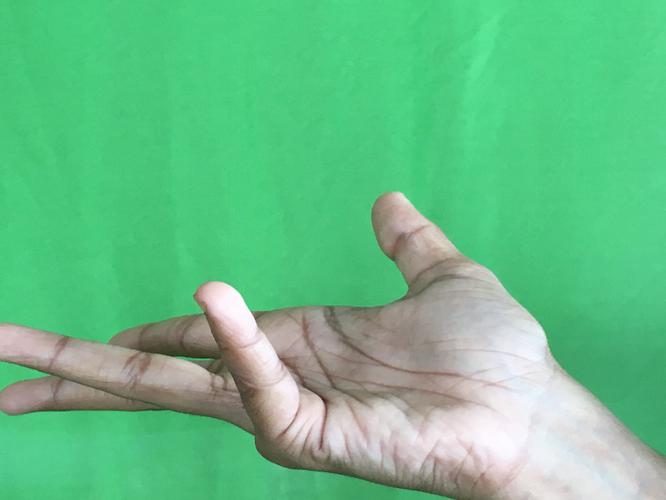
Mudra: Alapadmam
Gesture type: single_hand